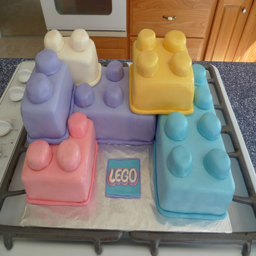
my daughter 's lego birthday cake .